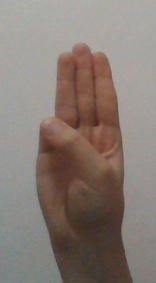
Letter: thaa